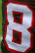
Number: 8